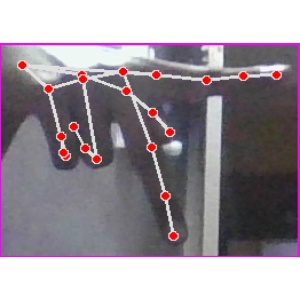
अक्षर: प